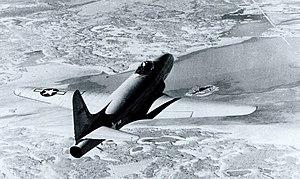
Muroc Maru, dont le nom officiel était AAF Temporary Building T-799, était une réplique d'un croiseur japonais de la classe Takao construite sur le fond asséché d'un lac en Californie du sud pendant la Seconde Guerre mondiale. Utilisé pour l'entraînement des pilotes et des équipages de bombardiers à l'attaque contre les navires de guerre, le Muroc Maru resta en place jusqu'en 1950, date à laquelle il fut démoli.